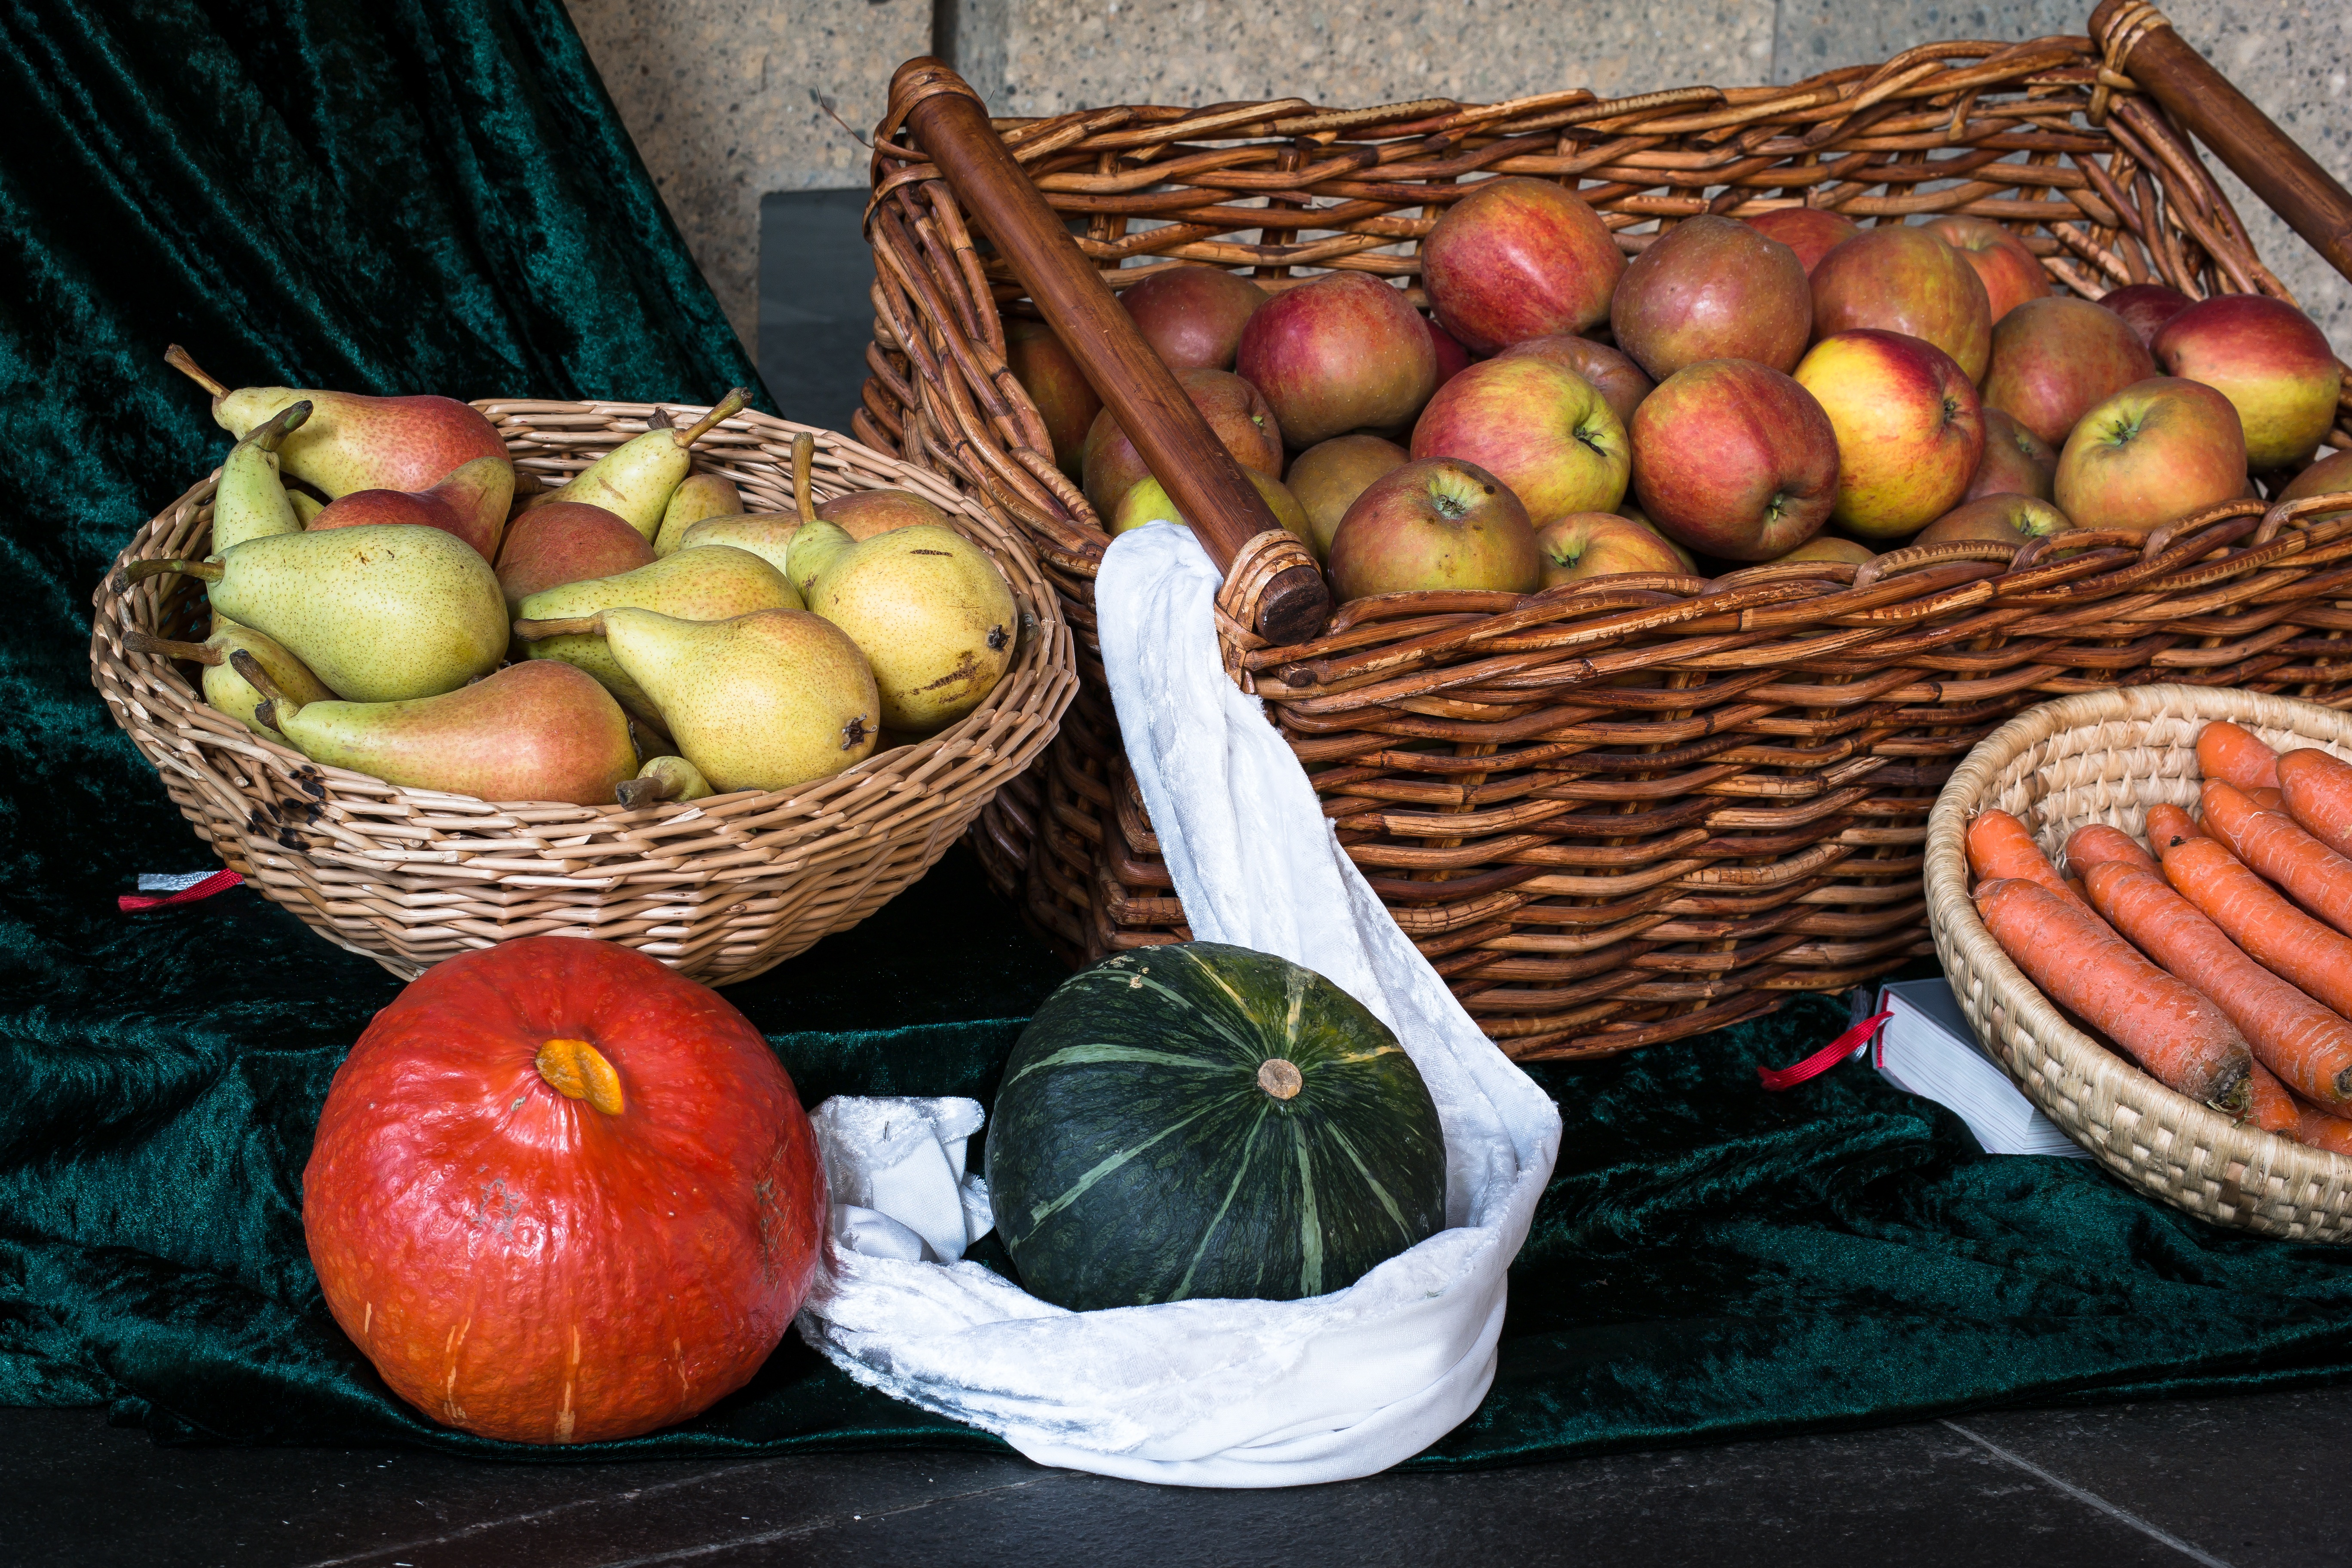
apple, plant, fruit, food, harvest, produce, vegetable, pumpkin, still life, painting, thanksgiving, vegetables, pears, baskets, flowering plant, fruit baskets, land plant